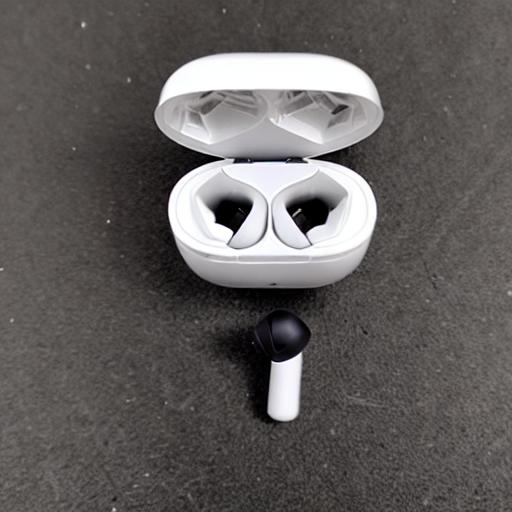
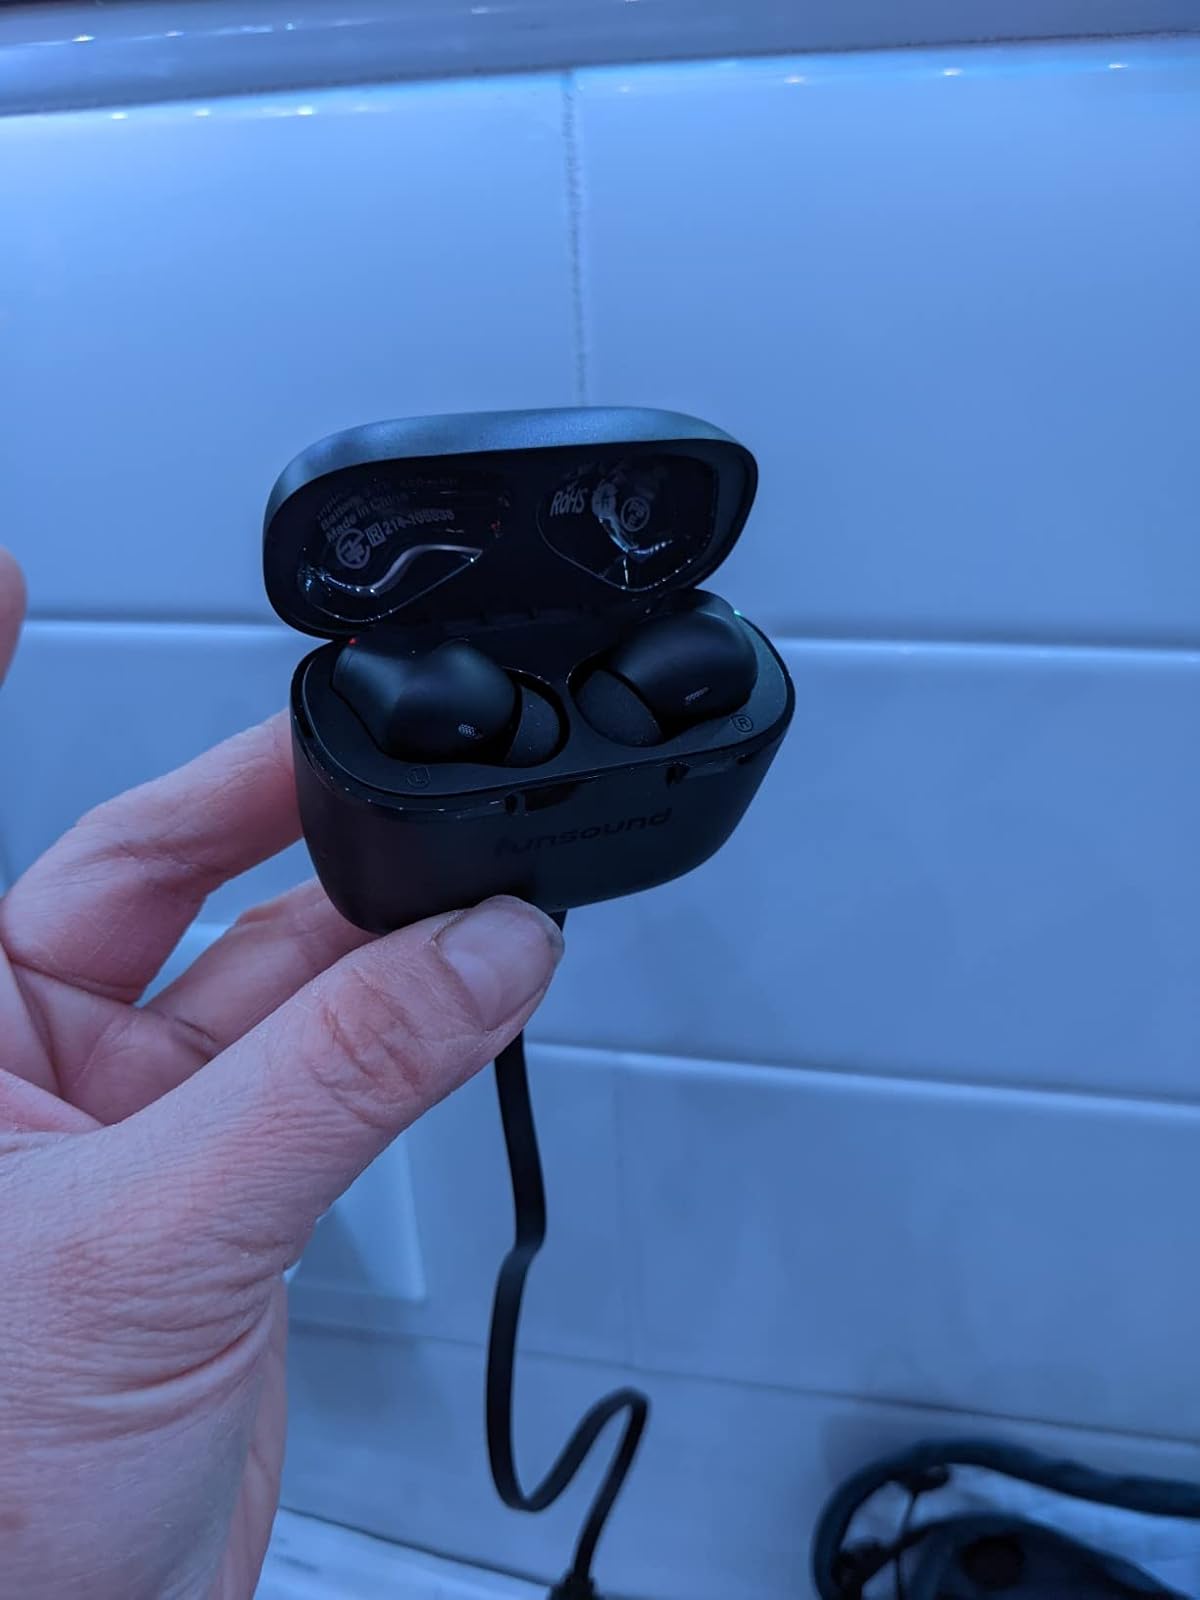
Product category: earbuds
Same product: no